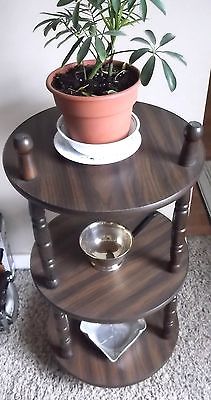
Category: table